Tulip Time Festival

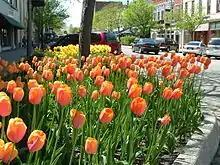
Tulip bed in downtown Holland

In 1928, City council approved funding to import 100,000 tulip bulbs from the Netherlands and plant them in city parks. The next year, the city invited visitors to come during the week including May 15. The success prompted an annual event to be born. During World War II, Tulip Time was scaled back, returning with a four-day festival in 1946.